Koenigsmark (1923 film)

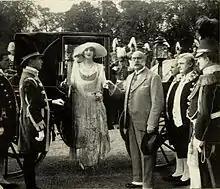
Huguette Duflos in a scene from the film.

Koenigsmark is a 1923 French silent drama film directed by Léonce Perret and starring Maurice Lehmann, Huguette Duflos and Jaque Catelain. It is an adaptation of the 1918 novel "Koenigsmark" by Pierre Benoit. It was the first of several screen adaptations of the work. It is also known by the alternative title of The Secret Spring.